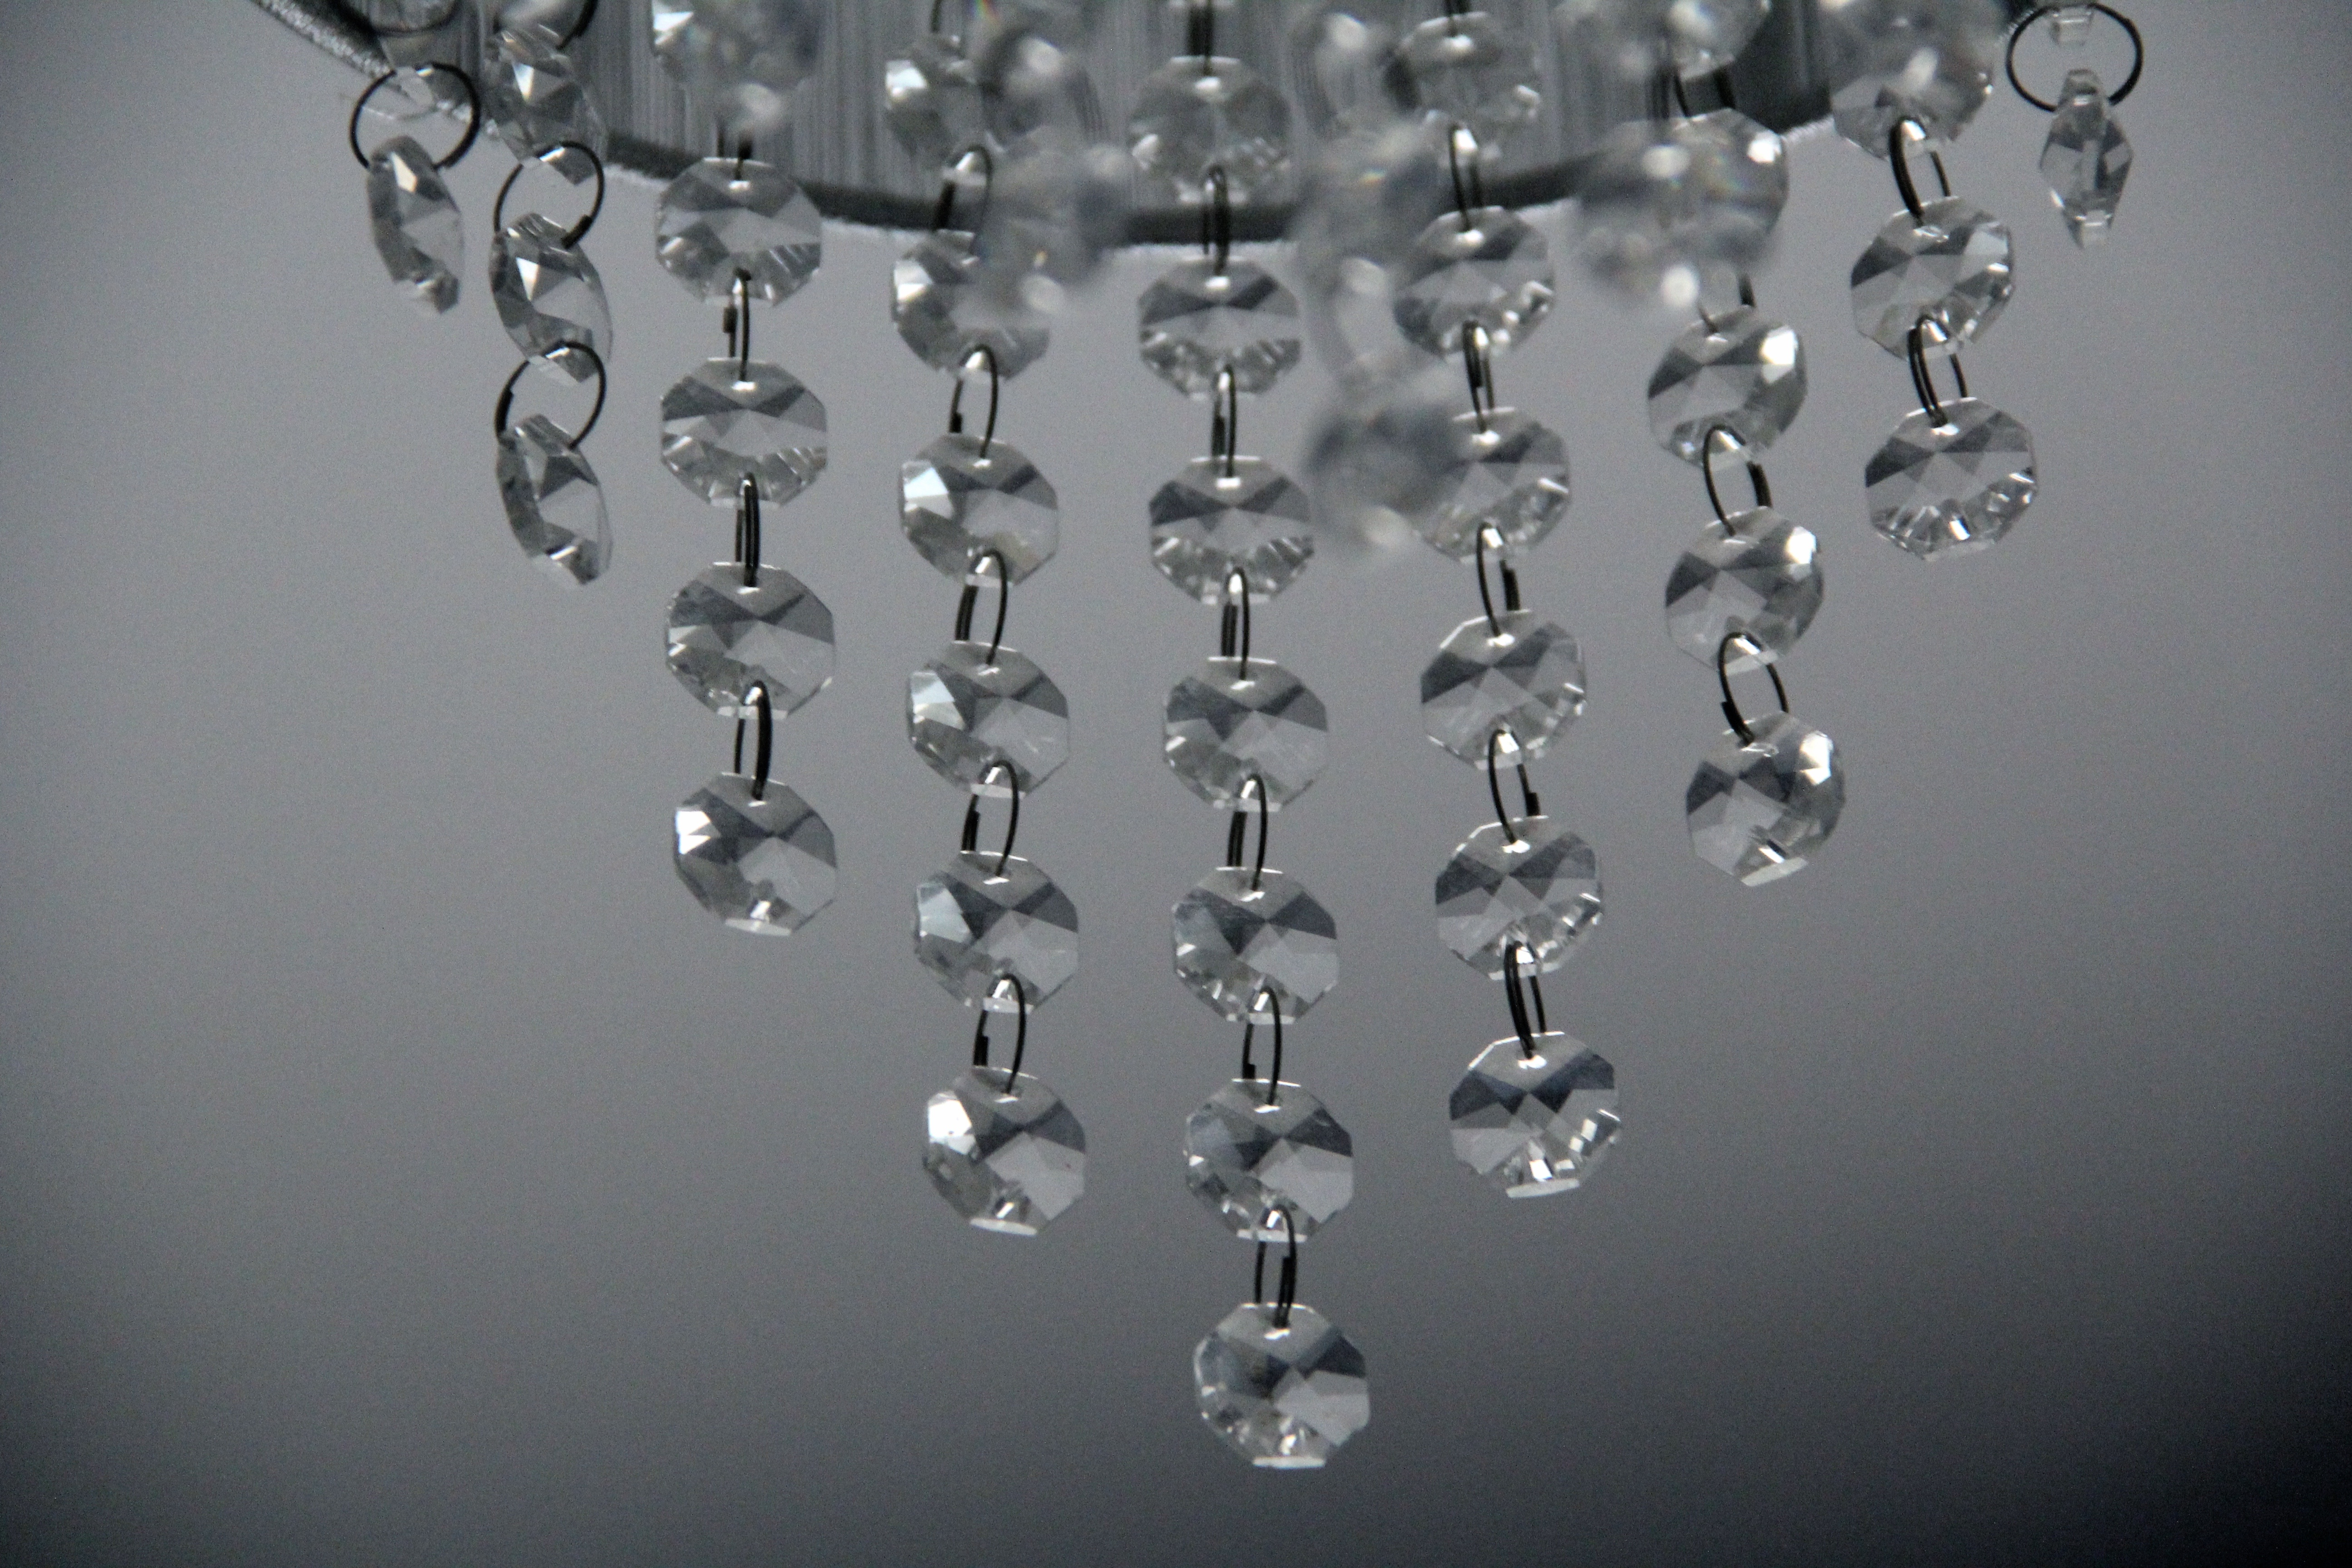
lighting, light fixture, chandelier